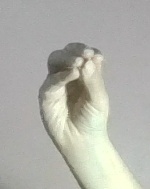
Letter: ha